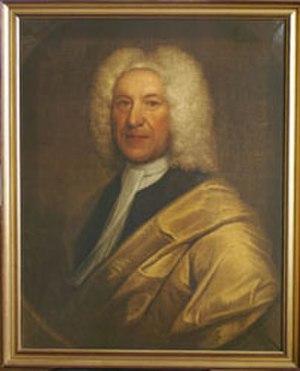
Thomas Twining, né en 1675 à Painswick dans le Gloucestershire et mort le 19 mai 1741 à Twickenham, dans le Grand Londres, était un marchand anglais et le fondateur de Twinings of London.